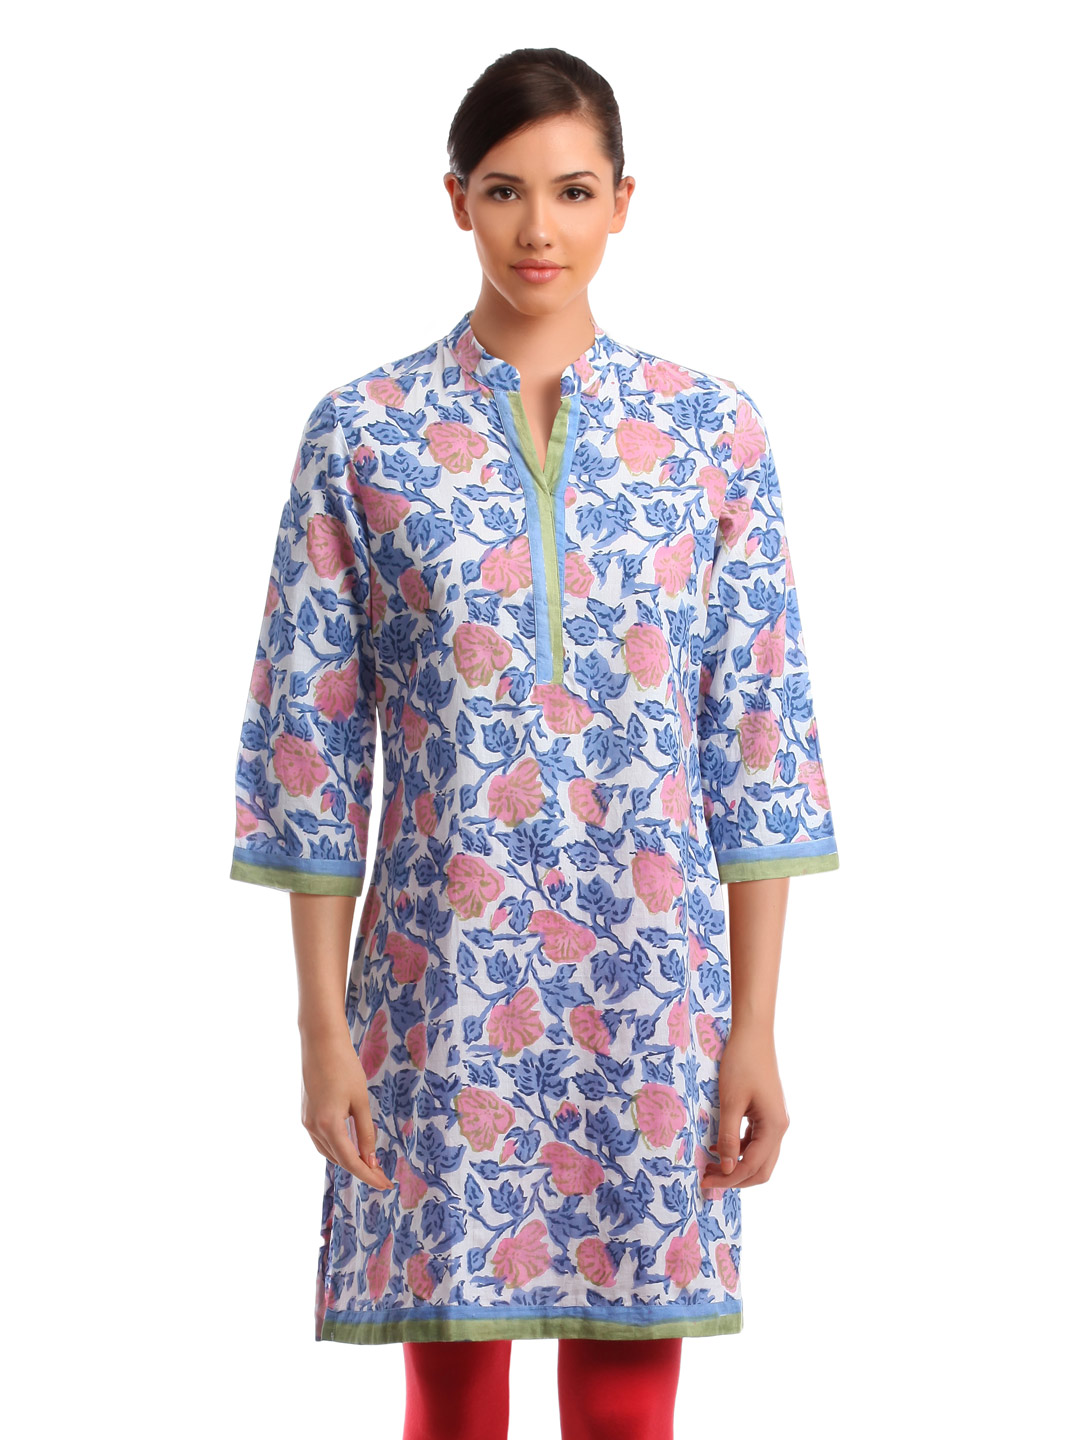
Global Desi Women Multi Coloured Kurta
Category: Apparel / Topwear / Kurtas
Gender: Women
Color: Multi
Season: Summer 2012
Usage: Ethnic